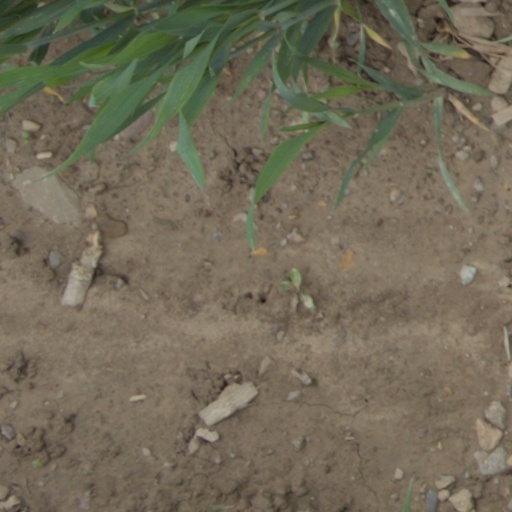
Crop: wheat